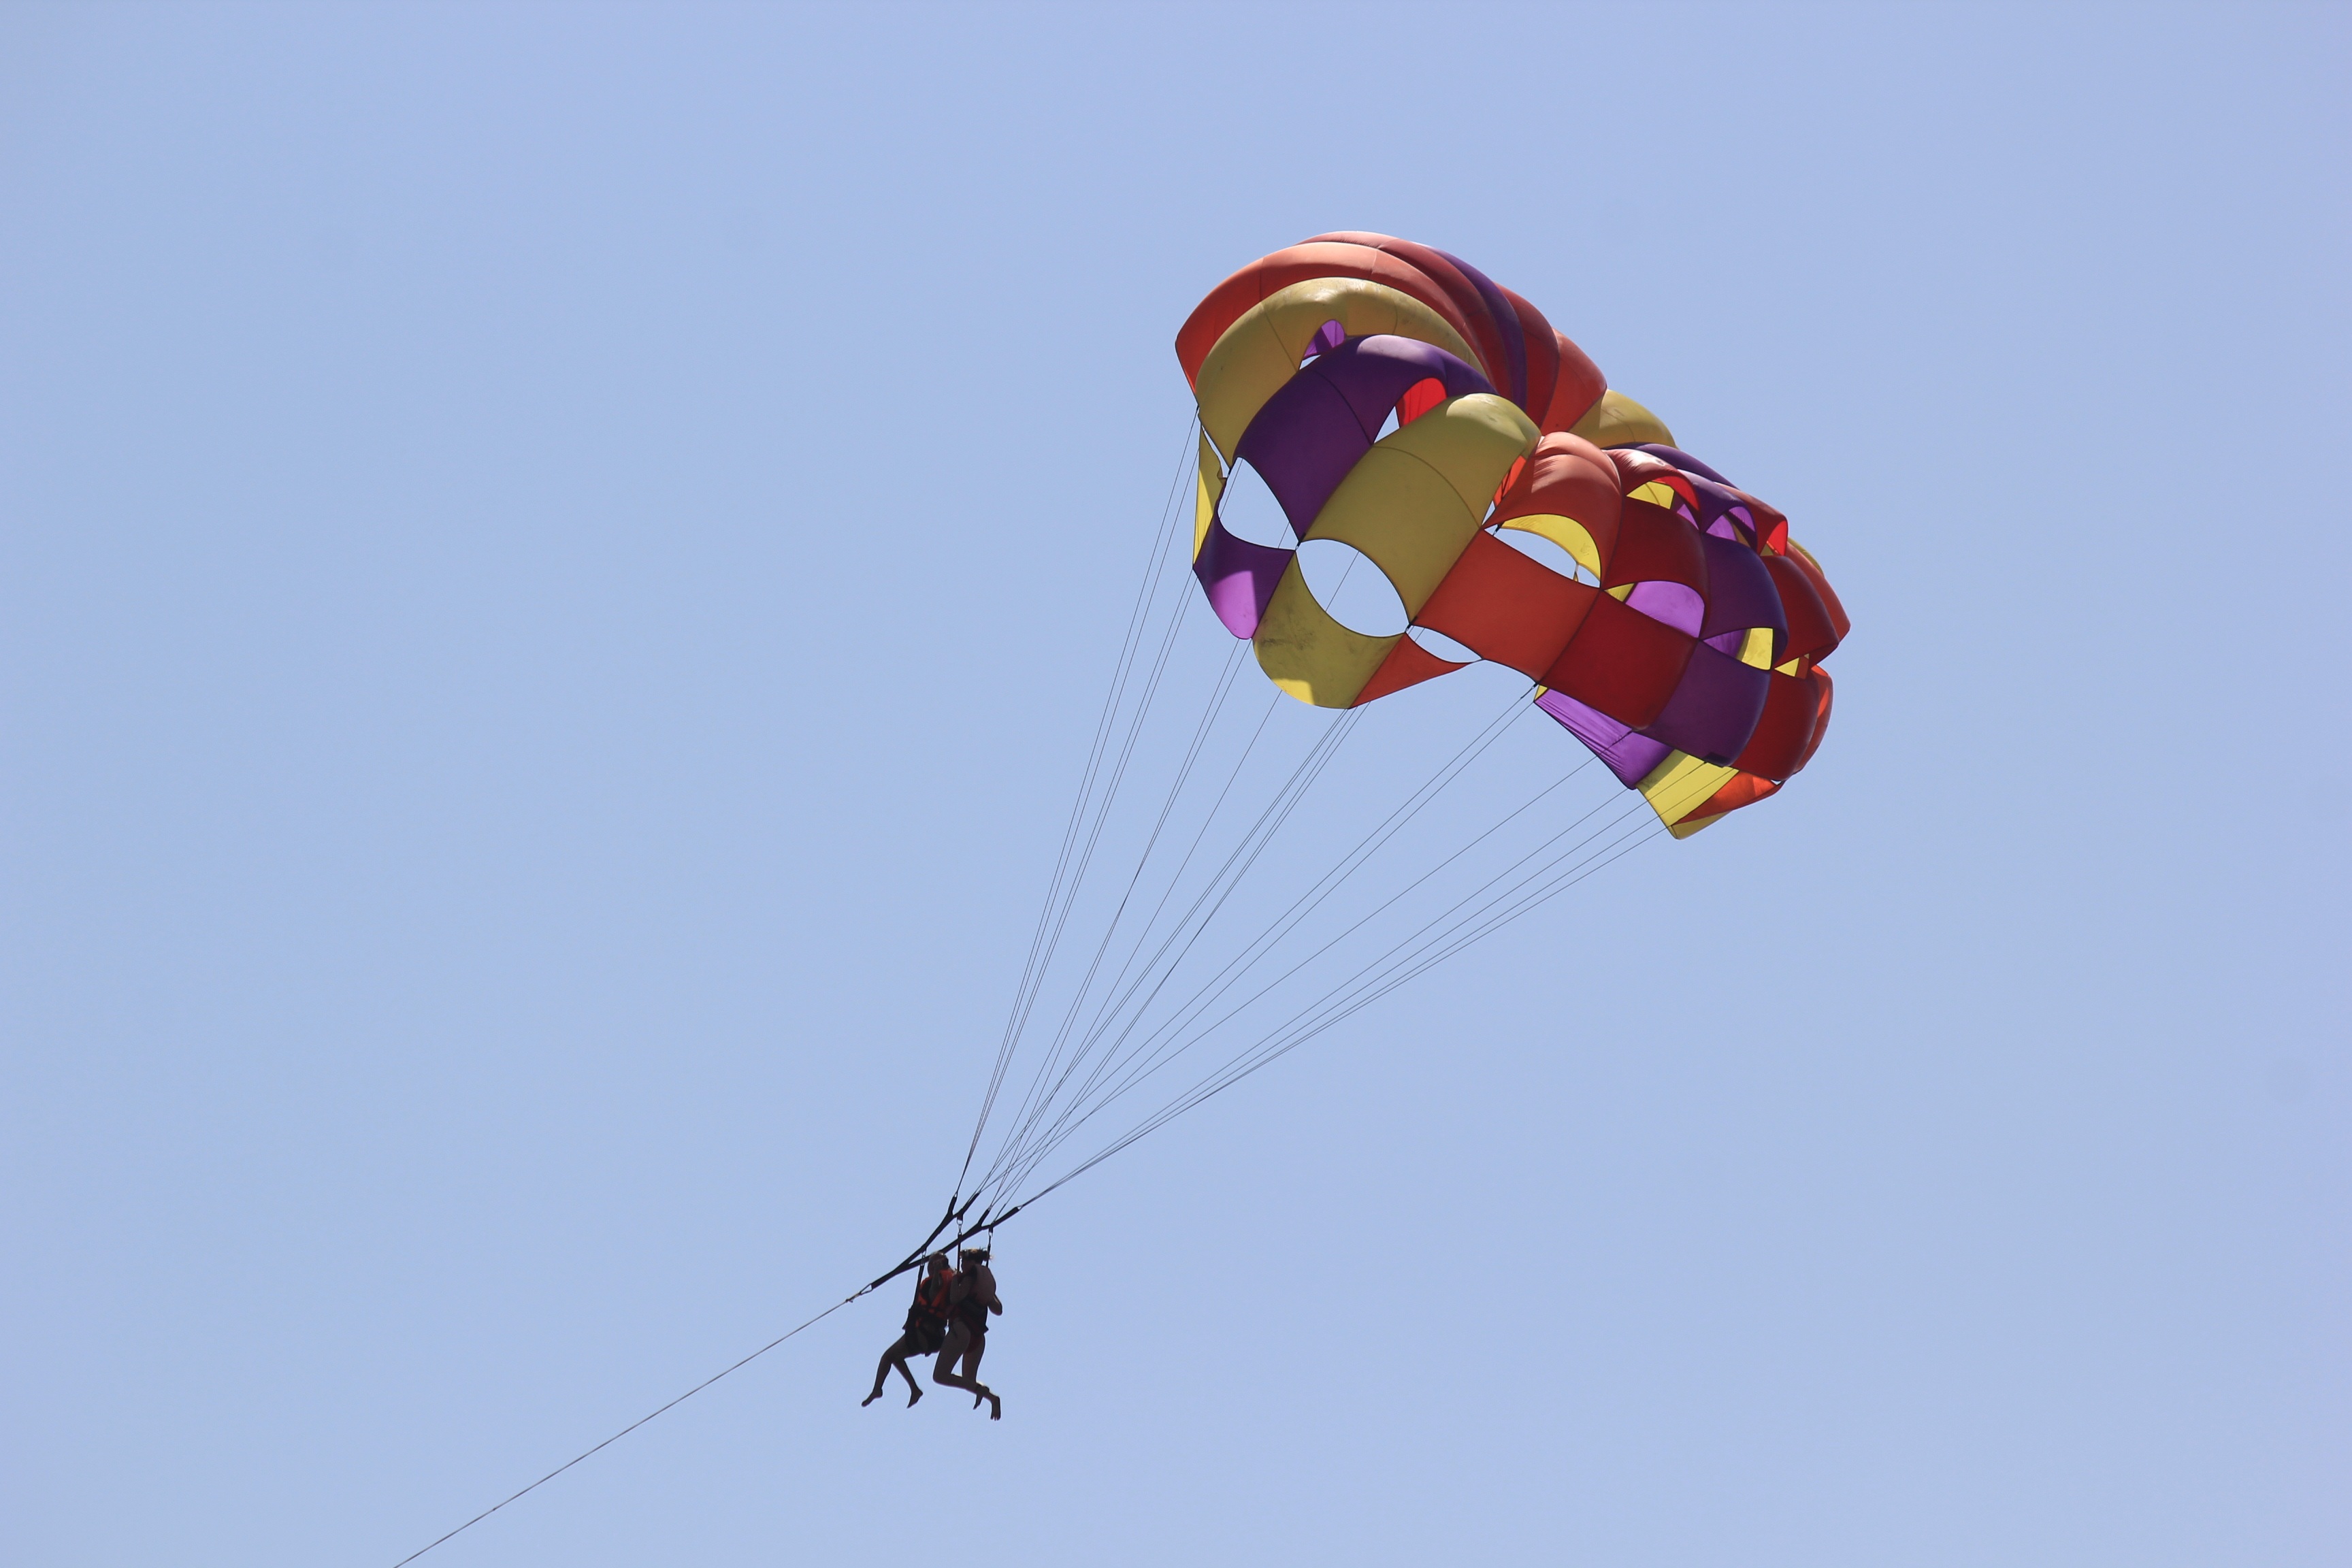
sailing, extreme sport, toy, parachute, sports, costa, parasailing, entertainment, ecuador, parachuting, windsports, kite sports, sport kite, towed water sport, america surf, sun road